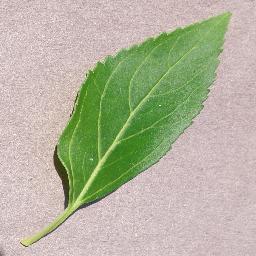
Label: Cherry___healthy